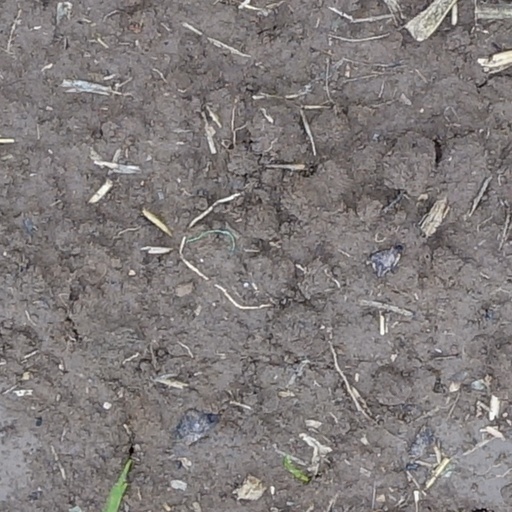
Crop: wheat